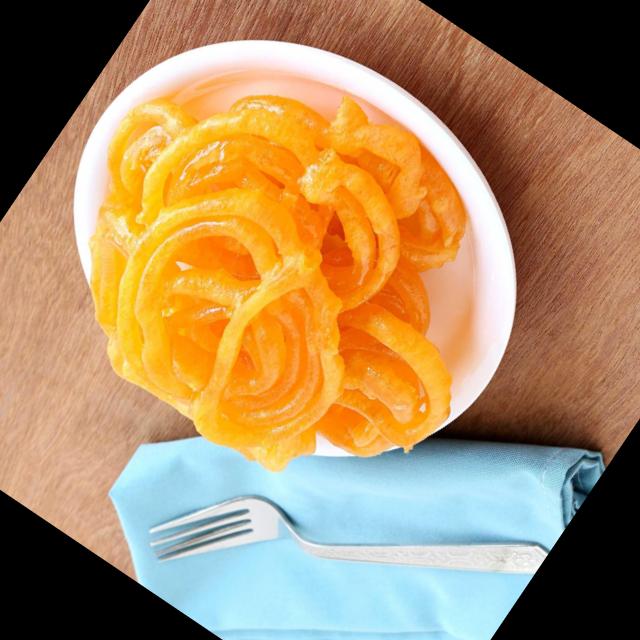
Dish: jalebi